Campora San Giovanni

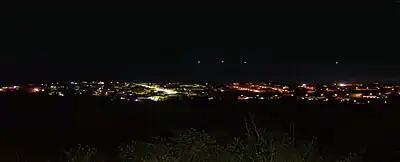
Panorama summer nocturne of Campora San Giovanni, from the neighborhood of Mirabelli, of fishing in the night for anchovies.

Over the following twenty years, new migratory waves from the interior came to the coast. In 1898, Amantea acquired the territory of Campora San Giovanni from its neighbours. The population participated actively in the First World War, and in the years of the Fascist regime, the territory had new reparations.